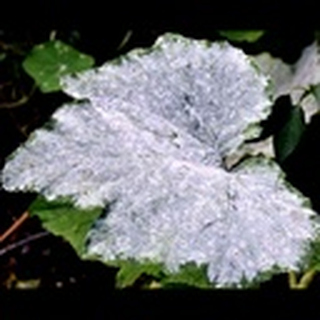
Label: cotton_powdery_mildew